List of knights and dames commander of the Royal Victorian Order appointed by Elizabeth II (1978–2002)

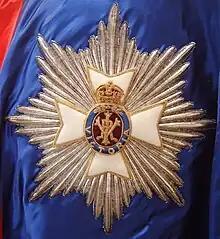
The star of a Knight or Dame Grand Cross of the Royal Victorian Order

The Royal Victorian Order is an order of knighthood awarded by the sovereign of the United Kingdom and several Commonwealth realms. It is granted personally by the monarch and recognises personal service to the monarchy, the Royal Household, royal family members, and the organisation of important royal events. The order was officially created and instituted on 23 April 1896 by letters patent under the Great Seal of the Realm by Queen Victoria. It was instituted with five grades, the two highest of which were Knight Grand Cross (GCVO) and Knight Commander (KCVO), which conferred the status of knighthood on holders (apart from foreigners, who typically received honorary awards not entitling them to the style of a knight). Women were not admitted until Edward VIII altered the statutes of the order in 1936; those receiving the highest two awards were styled "dames" and those grades, when conferred on women, are "Dame Grand Cross" (GCVO) and "Dame Commander" (DCVO).